Tourism in Nakhchivan Autonomous Republic

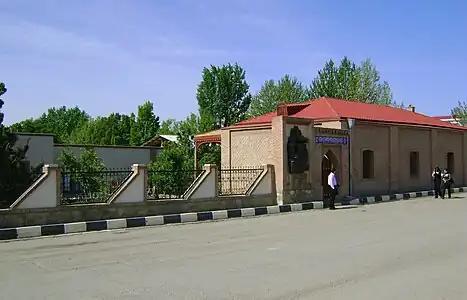
The House Museum of Huseyn Javid

This museum initially was established in 1998; however, it was moved to a new building on March 20, 2010. There are 3296 cultural materials, of which 331 are carpets in the museum. Carpets with ornaments related to the different period of times are exhibited in the museum. There are 124 Tabriz – Nakhchivan carpets in the museum as well. After the reconstruction work in 2013, the number of exhibitions in the Nakhchivan State Carpet Museum enriched.